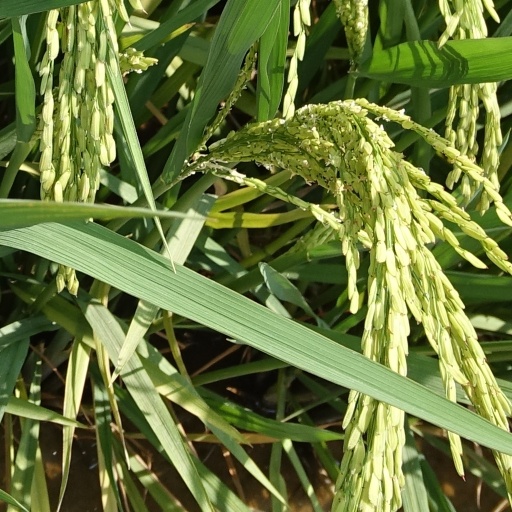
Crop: rice